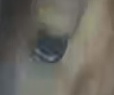
Face region: eyes (orbital_tightening_and_eye_area)
Pain indicator: not_present